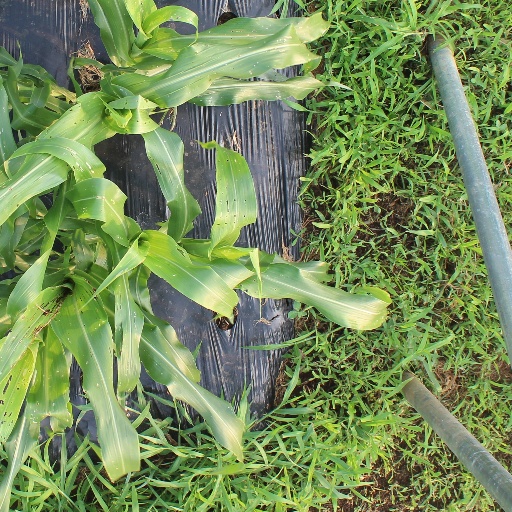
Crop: sorghum